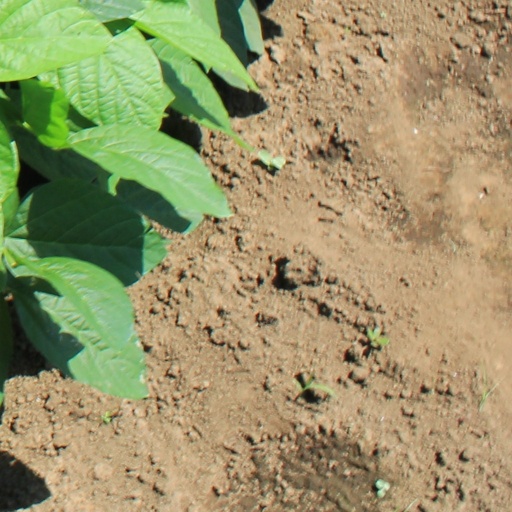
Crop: soybean